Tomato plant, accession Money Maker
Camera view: vertical (180 deg); turntable rotation: 60 degrees
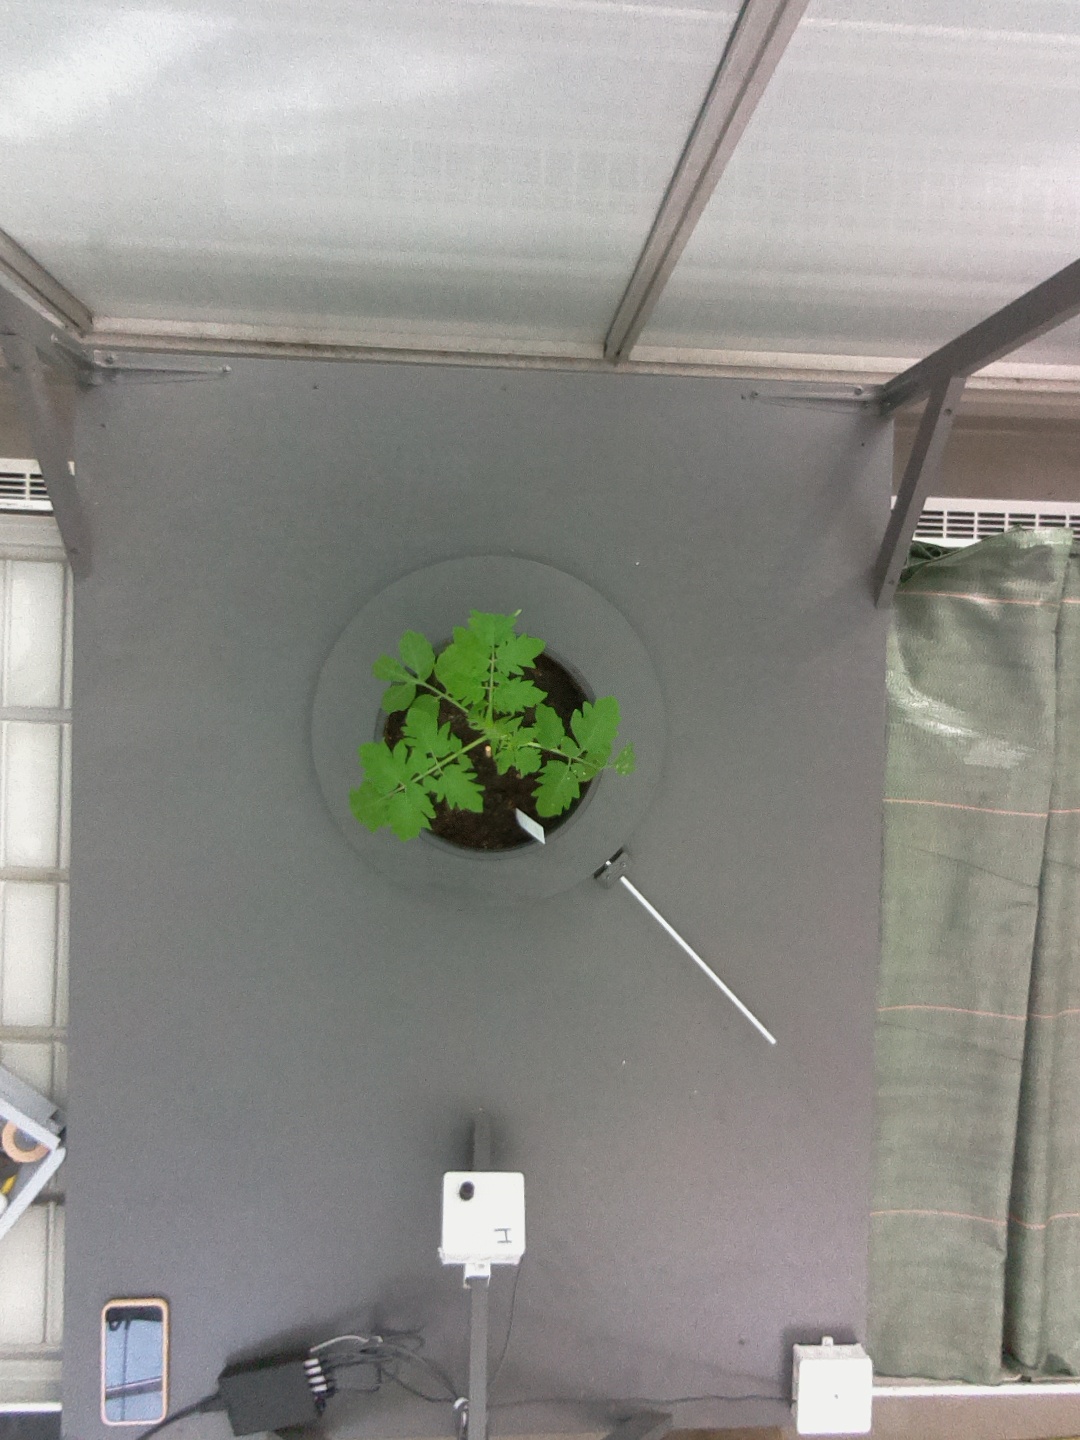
BBCH growth stage 13: 6 of true leaves visible